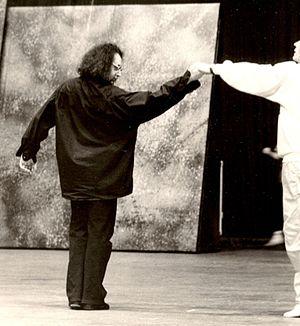
Jean-Luc Leguay en répétition avec un danseur étoile
Jean-Luc Leguay, né le 27 novembre 1952 à Cannes, est un danseur, auteur, conférencier et formateur international.